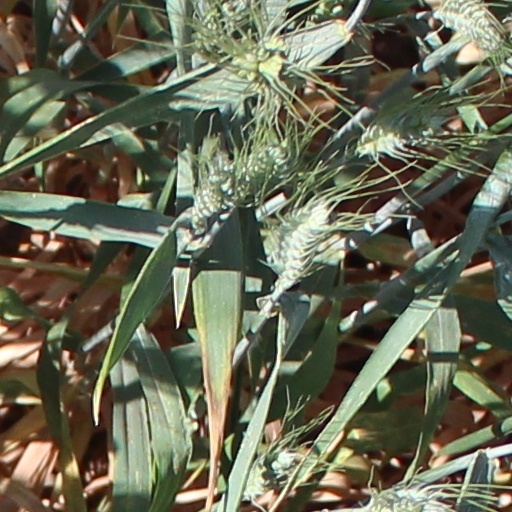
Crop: wheat